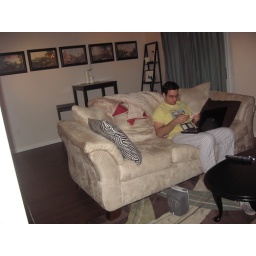
New floors. New rug. New couch. New wall color, &amp;quot;Chocolate Froth&amp;quot; by Behr. New coffee table - thrifted and painted